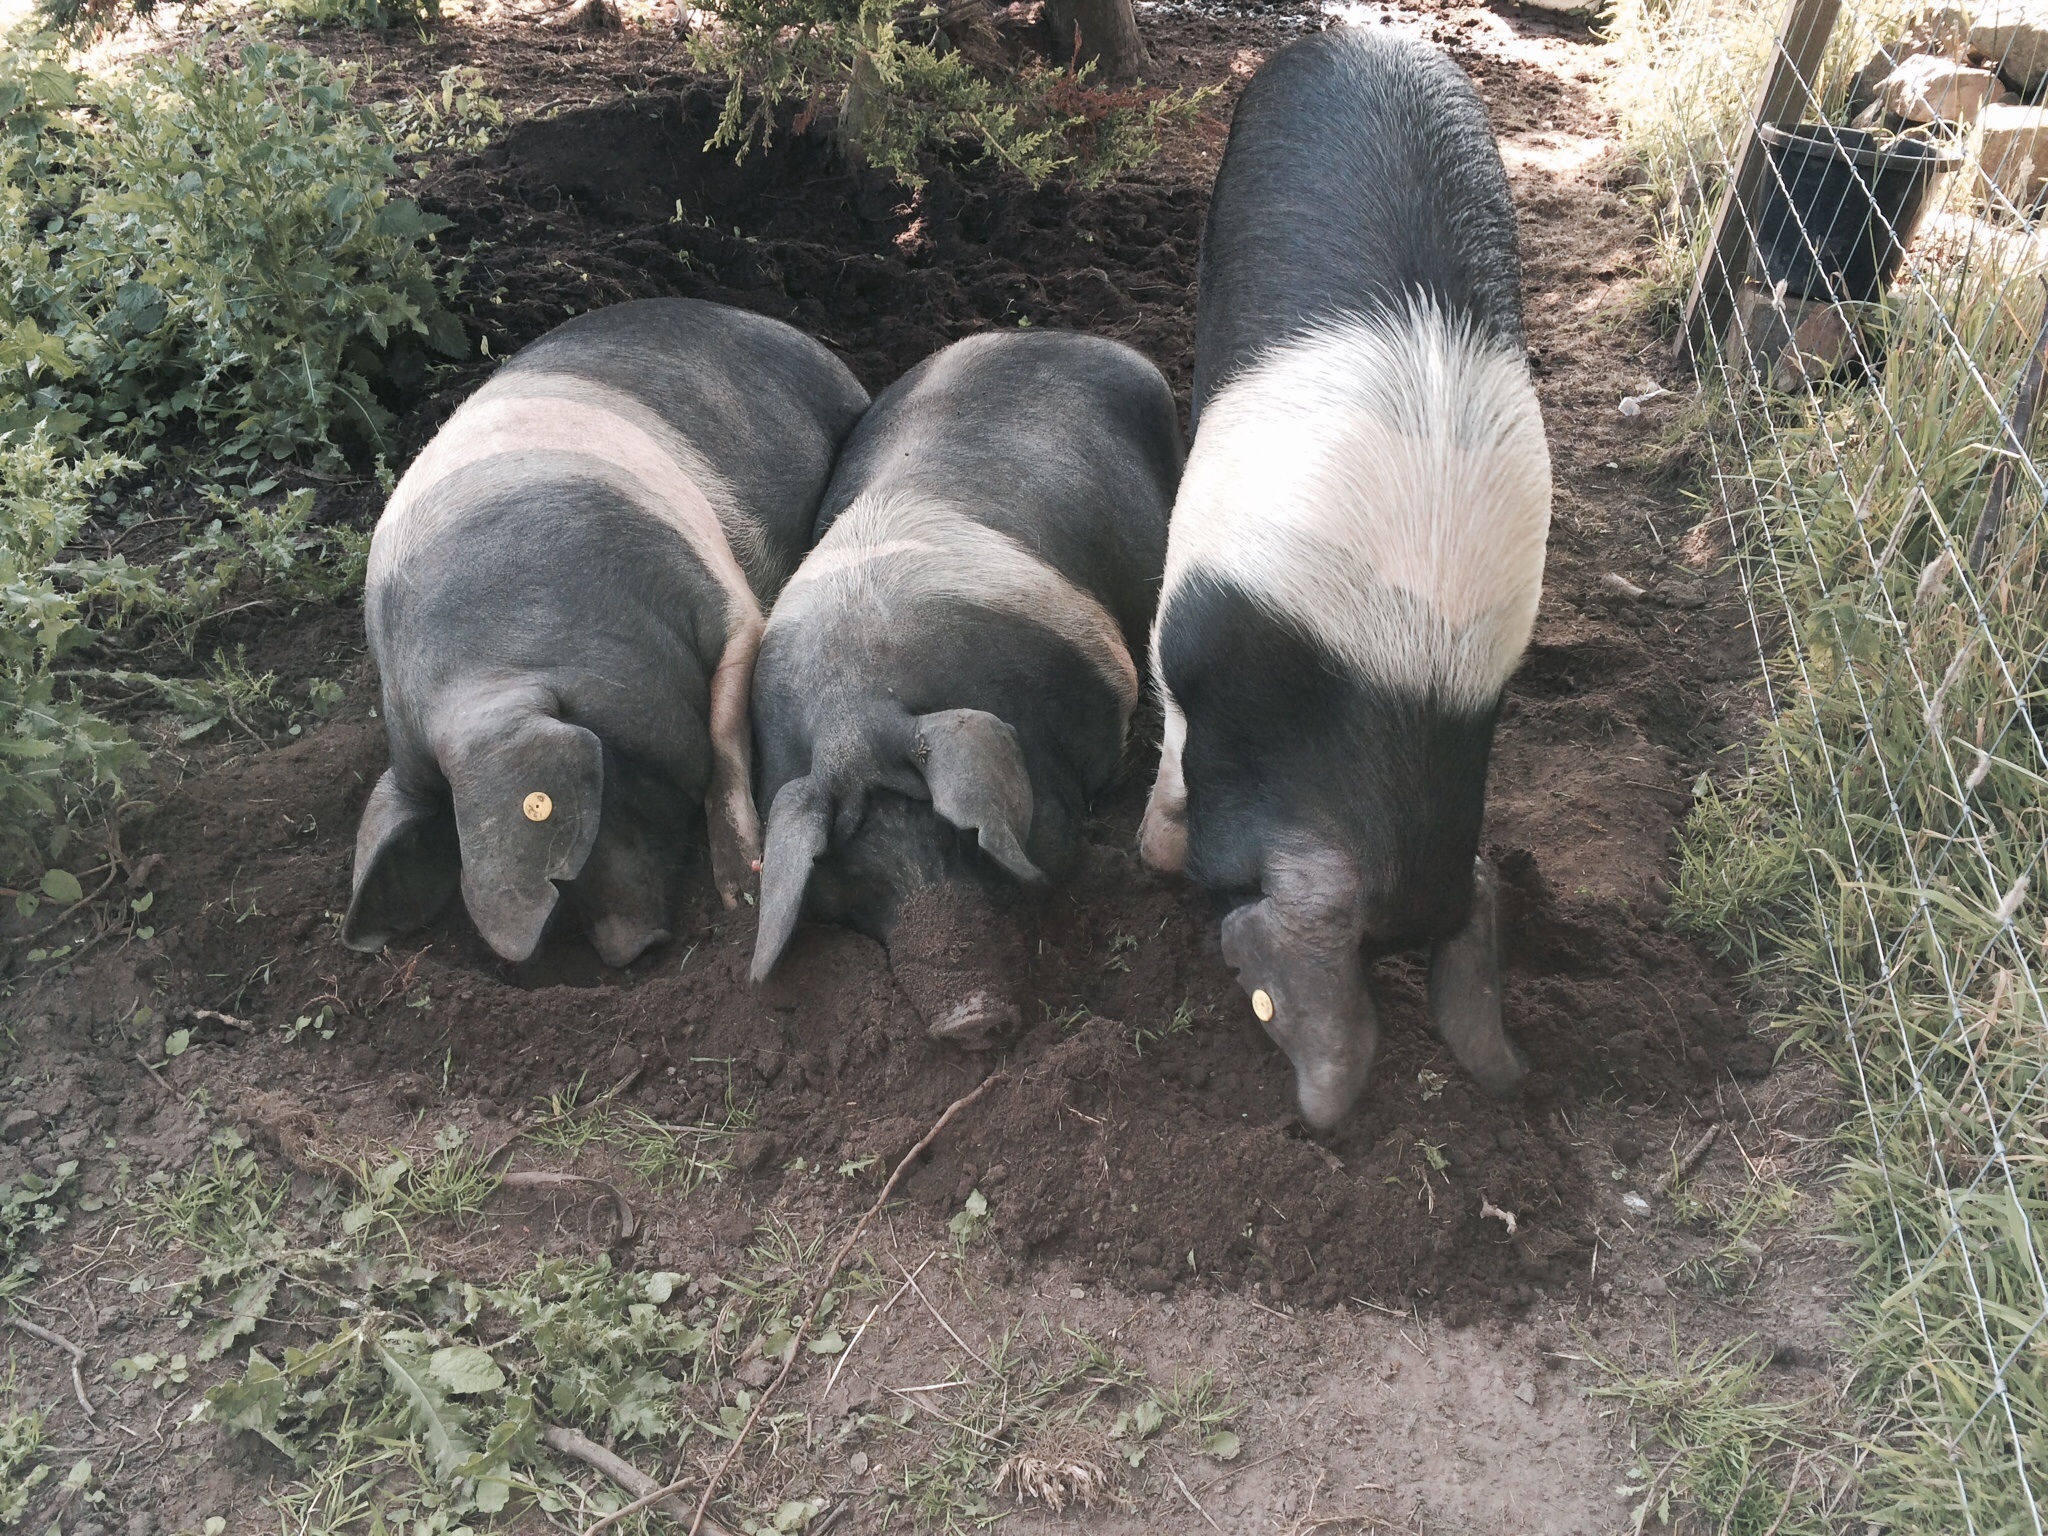
animal, country, rural, farming, livestock, mammal, meat, pork, fauna, bacon, farmer, boar, vertebrate, pig, farmyard, saddleback, swine, ham, breed, domestic pig, grunt, pig like mammal, saddleback pigs